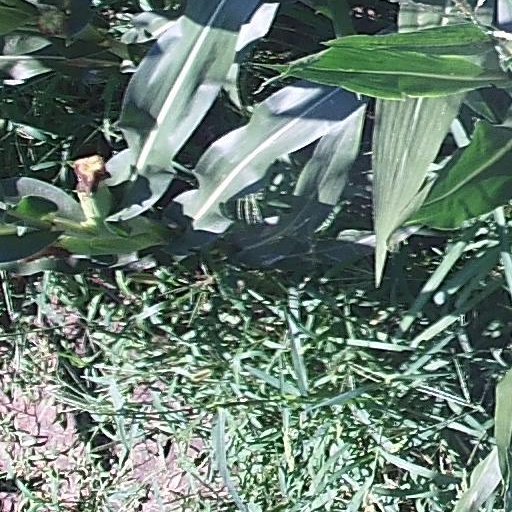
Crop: maize; corn